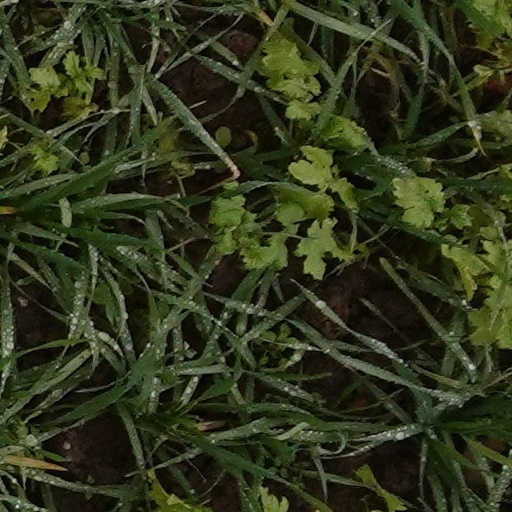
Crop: wheat